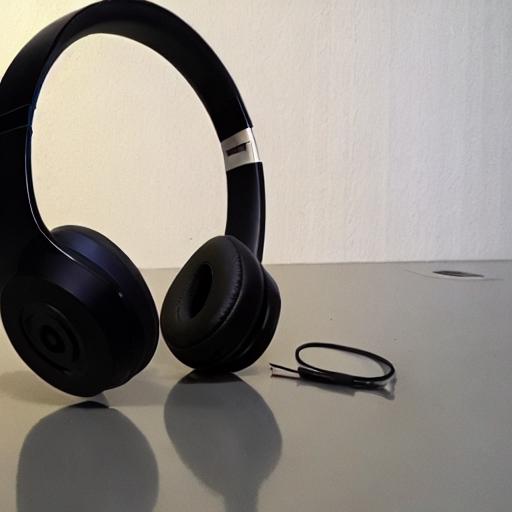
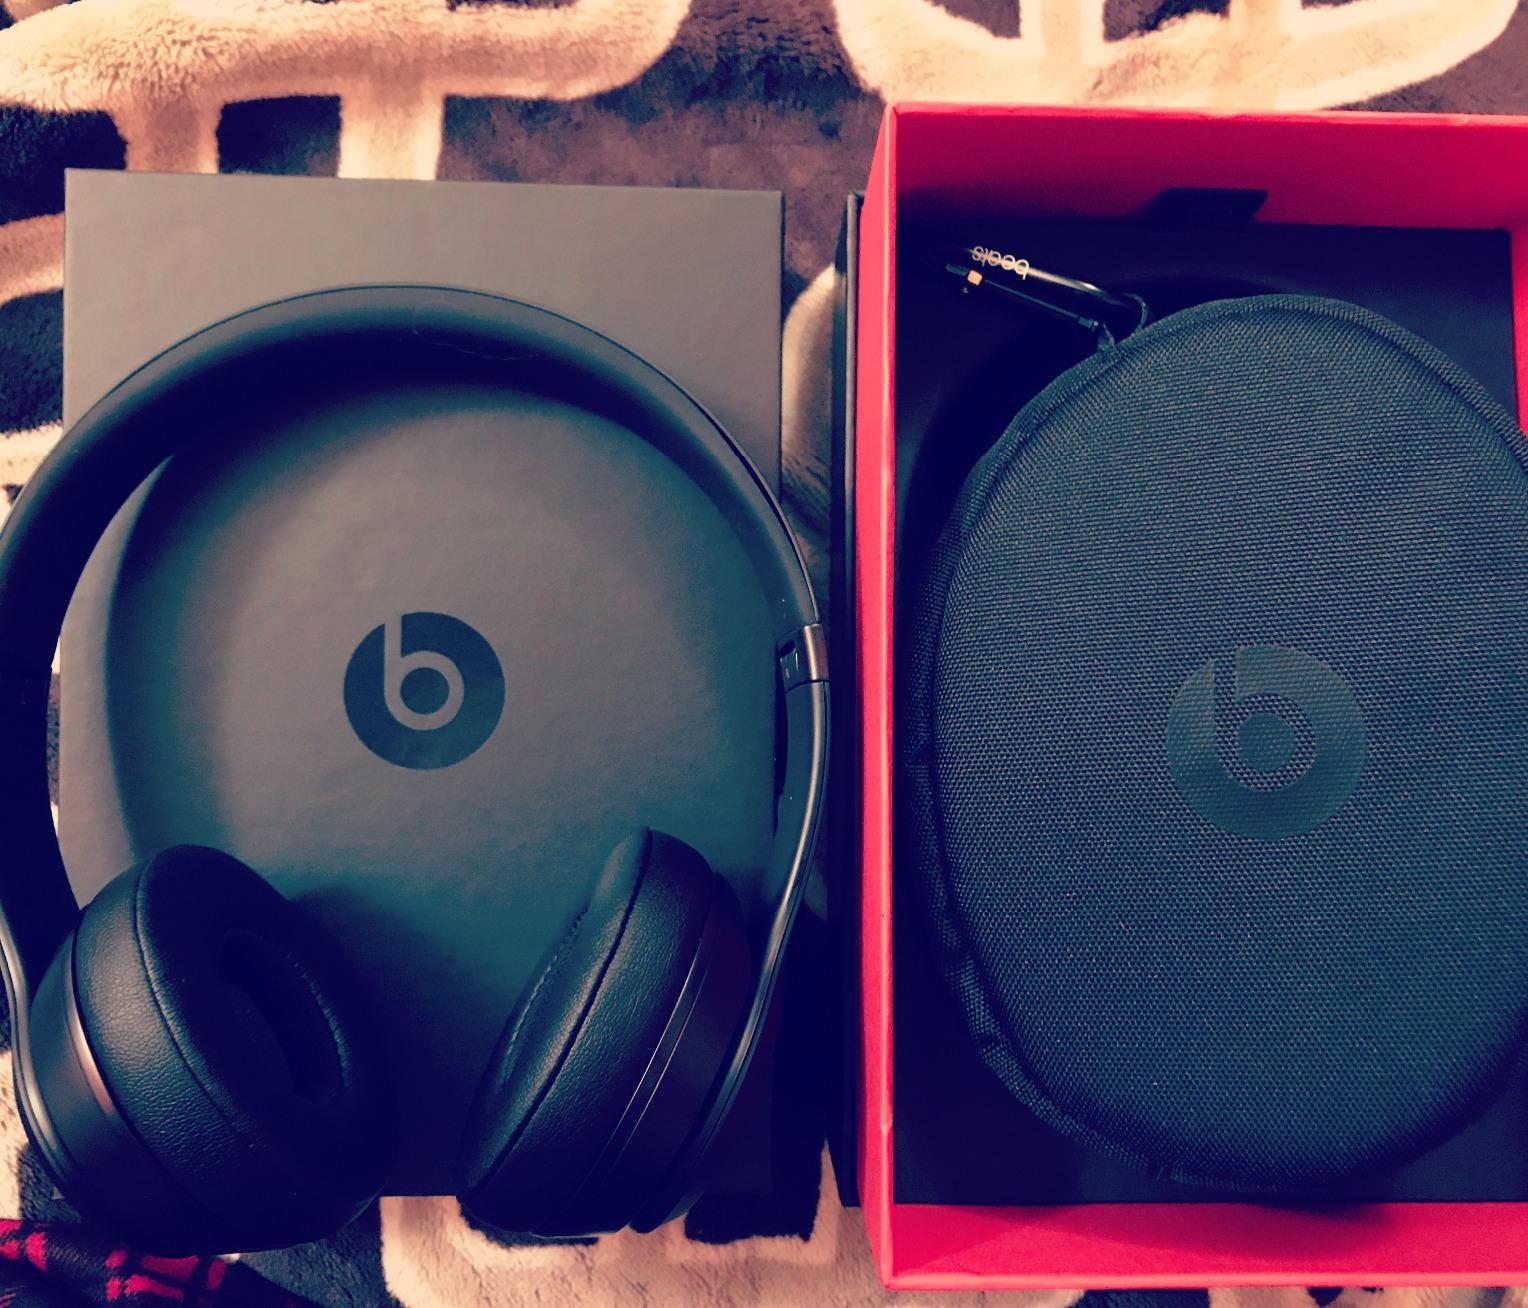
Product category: headphones
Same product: no